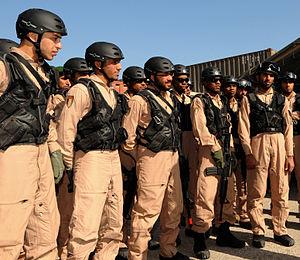
Les forces armées émiriennes sont constituées des forces fédérales des Émirats arabes unis réparties dans l'Armée de terre, les Forces aériennes, la Marine et d'autres composantes de défense, ainsi que par les unités militaires propres aux sept Émirats.